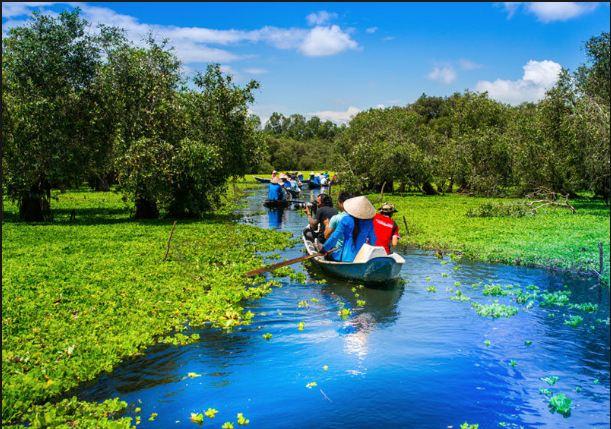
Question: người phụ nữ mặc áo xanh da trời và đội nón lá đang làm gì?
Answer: cô ấy đang chèo thuyền